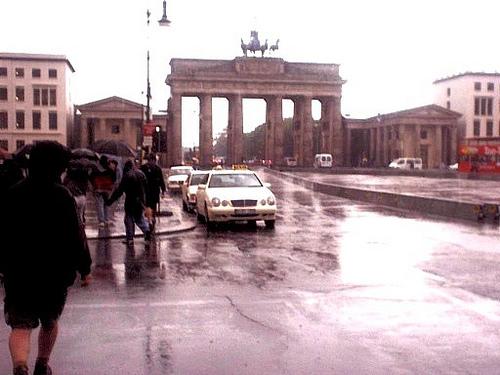
Weather: rain or strom